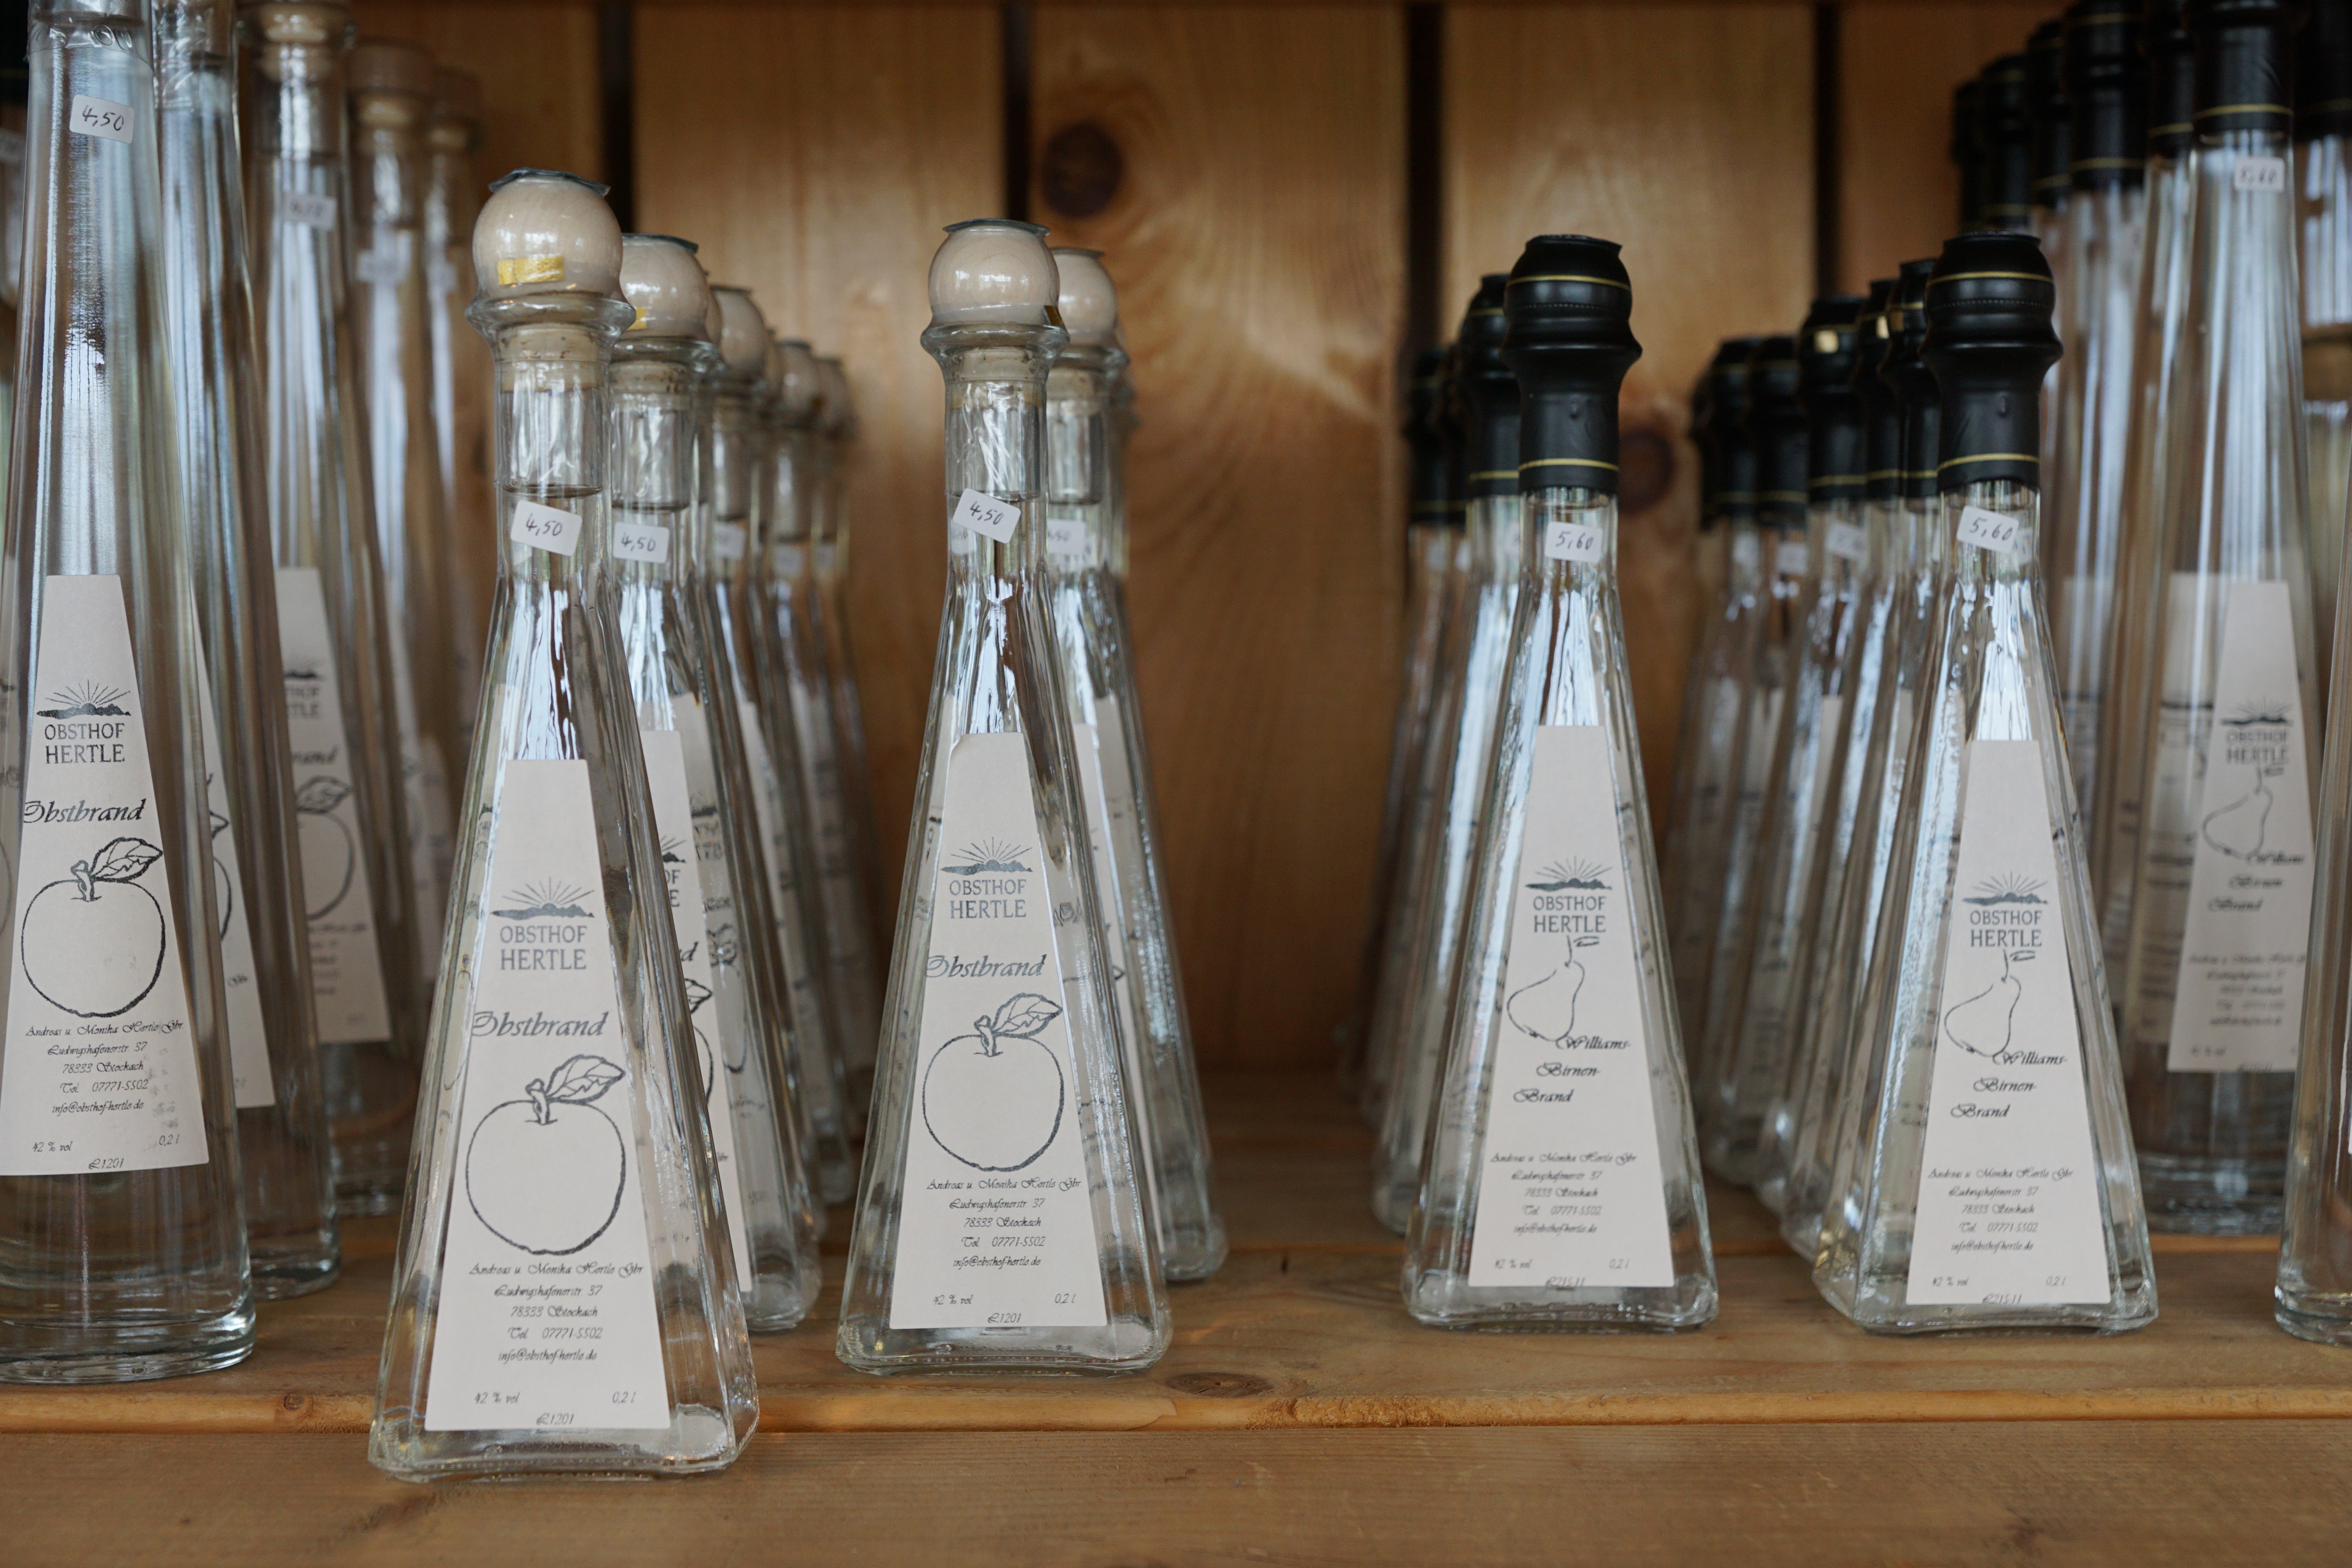
structure, column, drink, bottle, alcohol, interior design, bottles, brandy, distilled beverage